2015 Nigerian general election

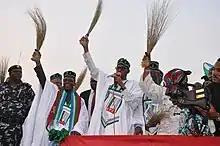
General Muhammadu Buhari holding a broom at a campaign rally.

After a botched governor's election in Anambra State, there were serious concerns that the election would not go smoothly. The country's election commission had promised a better election process, hoping that combating electoral fraud would prevent the violence that had plagued previous Nigerian elections. Despite this, a pre-election poll by Gallup noted that only 13% of Nigerians had confidence in the honesty of elections.